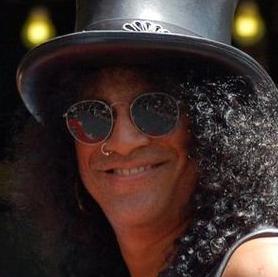
Age: 46